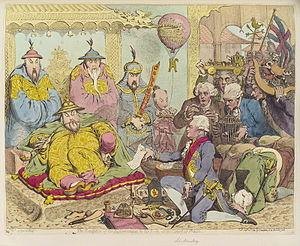
Johann Christian Hüttner est un écrivain saxon, né à Guben dans l'électorat de Saxe.